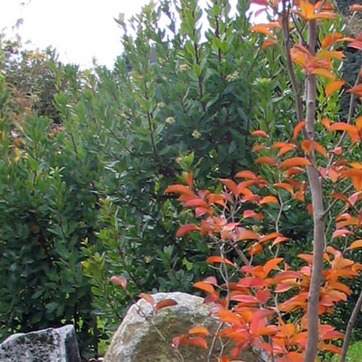
Material: foliage